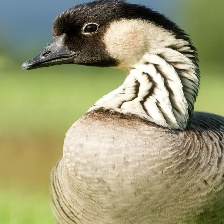
Species: HAWAIIAN GOOSE
Scientific name: BRANTA SANDVICENSIS
ImageNet parent category: goose